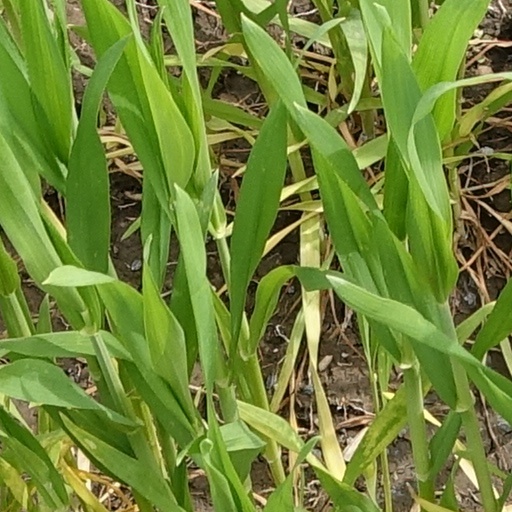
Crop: wheat